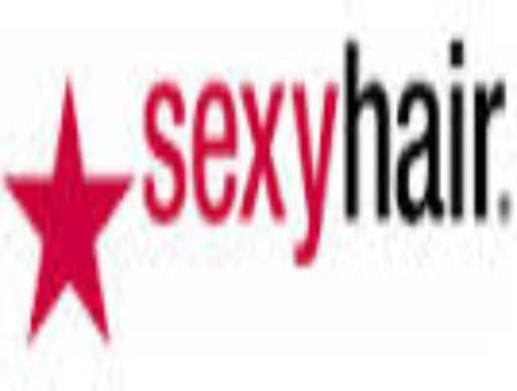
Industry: Necessities